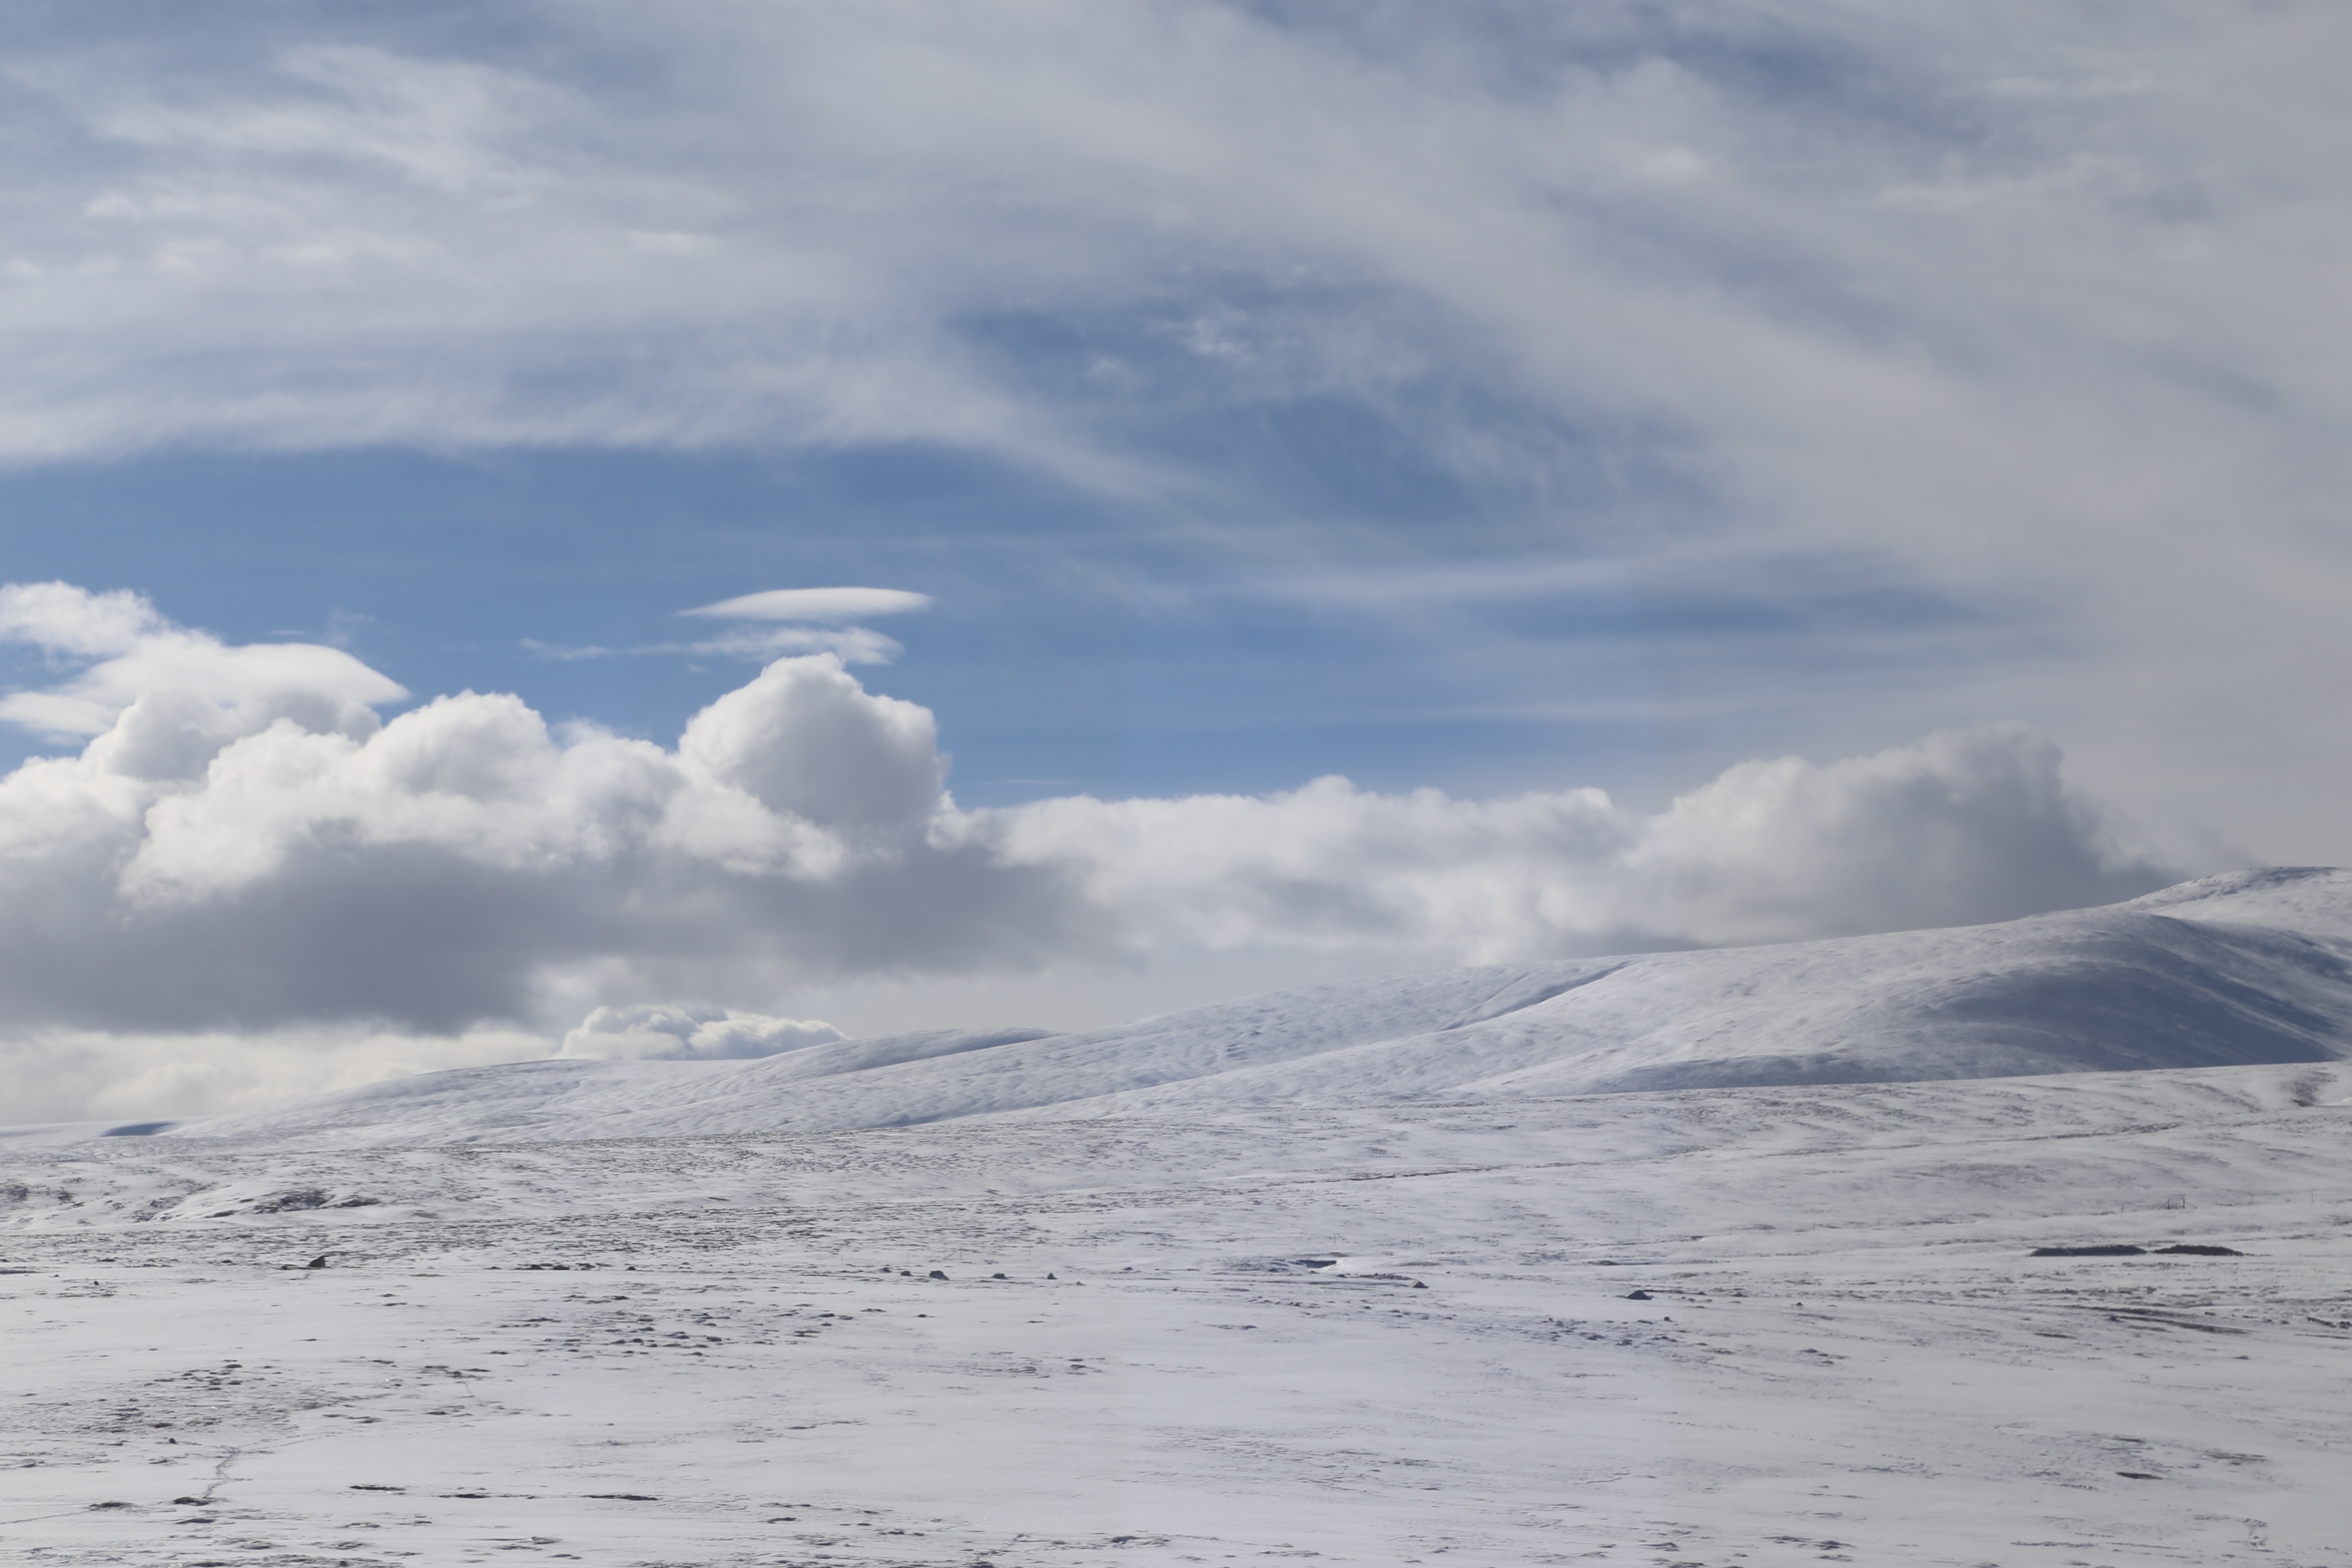
mountain, snow, winter, cloud, sky, wave, mountain range, ice, weather, arctic, plateau, piste, tundra, arctic ocean, nyalam, heaven and earth, natural environment, geographical feature, mountainous landforms, geological phenomenon